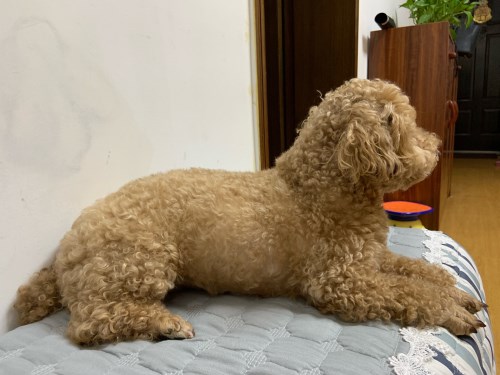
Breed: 7449-n000128-teddy